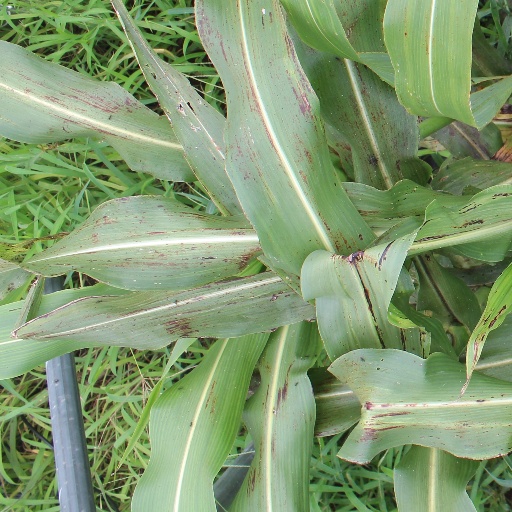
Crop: sorghum